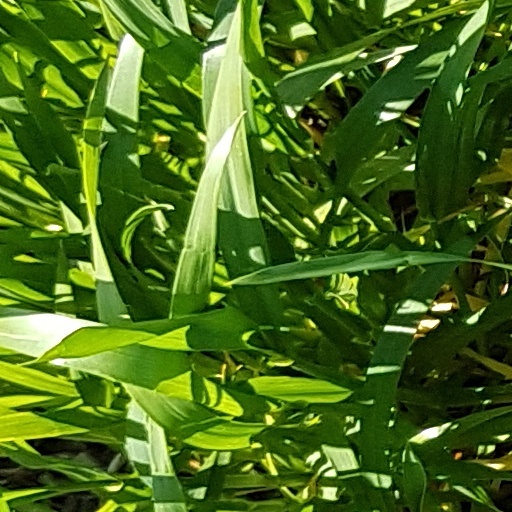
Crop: wheat